Koldenbüttel

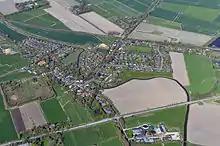
Aerial view of Koldenbüttel

The church village Koldenbüttel is surrounded by many farmsteads and "Katen" (the Low German word for "cottage/small house"), which are often built at "Warften" in different, to municipality ground belonging "Kögen". Of the once 35 "Haubargen" (special farmhouses, built on 4 to 10 wooden stands in the ground) only one is left: The Riesbüllhof. The Schütthof burnt down in December 2008.